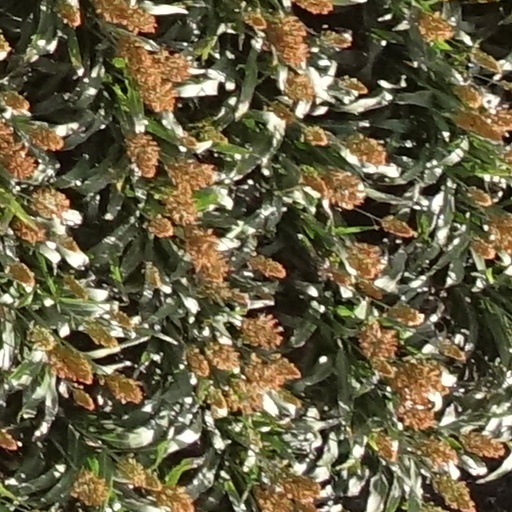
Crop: sorghum